Salt Lake Temple

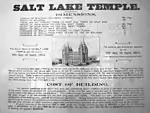
A plaque with construction details

The capstone—the granite sphere that holds the statue of the Angel Moroni—was laid on April 6, 1892, by means of an electric motor and switch operated by Wilford Woodruff, the church's fourth president, thus completing work on the temple's exterior. The Angel Moroni statue, standing tall, was placed on top of the capstone later the same day. At the capstone ceremony, Woodruff proposed the building's interior be finished within one year, which would allow the temple to be dedicated forty years, to the day, after its commencement. John R. Winder was instrumental in overseeing the interior's completion on schedule; he would serve as a member of the temple presidency until his death in 1910. Woodruff dedicated the temple on April 6, 1893, exactly forty years after the cornerstone was laid.